Rudy Moise

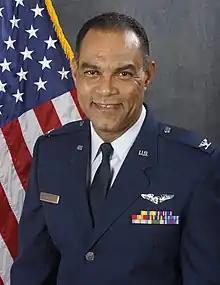

Rudolph Moise (born September 22, 1954) is the owner and medical director of Comprehensive Medical Aesthetics in Miami. Prior to becoming a physician, he served as a flight surgeon in the United States Air Force for more than 21 years, earning the rank of colonel, the highest position awarded to an American of Haitian descent at that time. In July 2023, Dr. Moise was awarded the Presidential Lifetime Achievement Award from President Joe Biden.